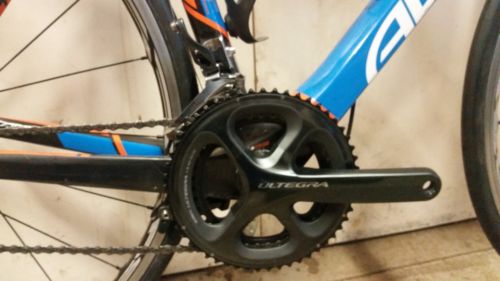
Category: bicycle